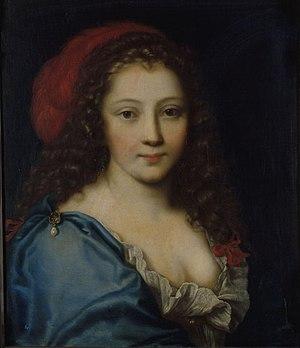
Portrait présumé d'Armande Béjart par Pierre Mignard
Armande-Grésinde-Claire-Élisabeth Béjart est une comédienne française du Grand siècle, née à une date et dans un lieu incertains, et morte à Paris le 30 novembre 1700. Fille ou sœur de Madeleine Béjart, elle a été pendant onze ans l'épouse de Molière, qui a écrit pour elle de nombreux rôles, dont celui de Célimène dans Le Misanthrope. Son talent, tant dans le tragique que dans le comique, a été reconnu de tous ses contemporains. Personnalité contrastée, elle a fait l'objet, de son vivant même, d'une biographie romancée, La Fameuse Comédienne, très venimeuse à son endroit, mais écrite avec élégance et maintes fois rééditée au cours des siècles suivants.